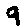
Label: 9